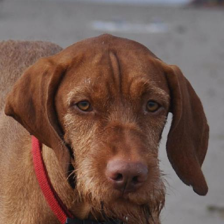
Label: animals